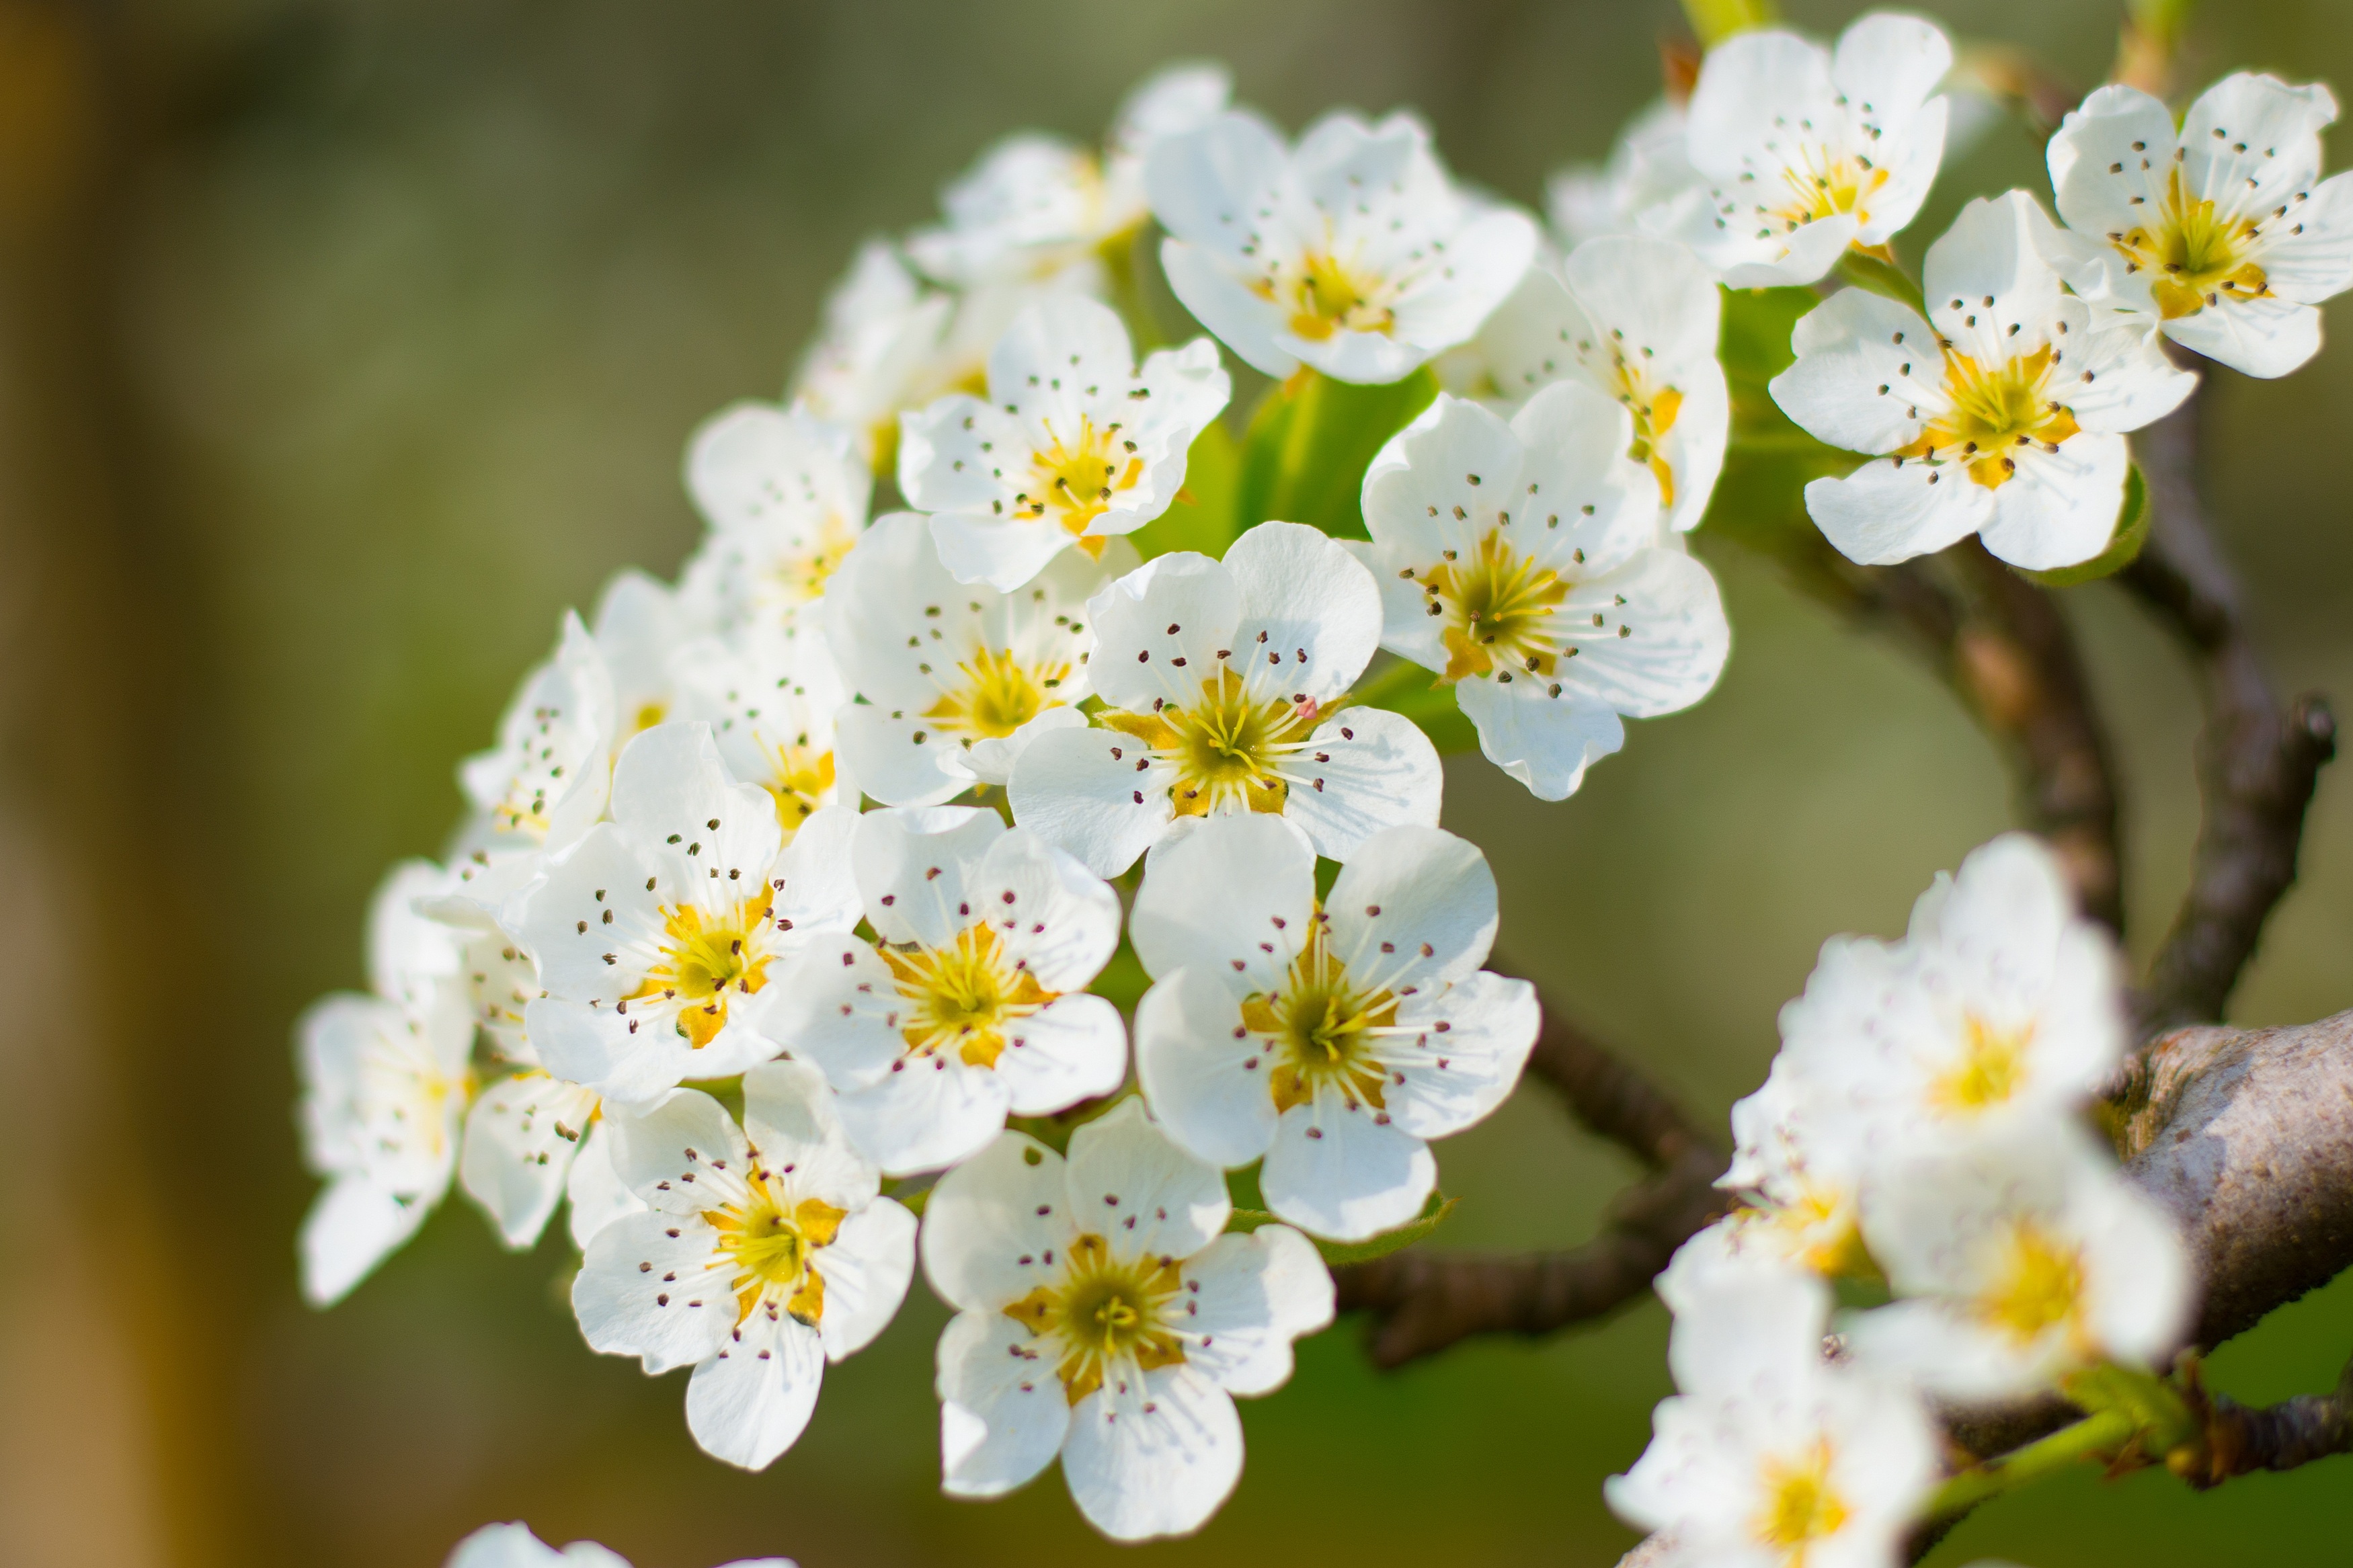
tree, nature, branch, blossom, plant, white, fruit, flower, bloom, food, spring, produce, botany, yellow, close, flora, wildflower, close up, shrub, fruit tree, macro photography, flowering plant, flowering twig, land plant